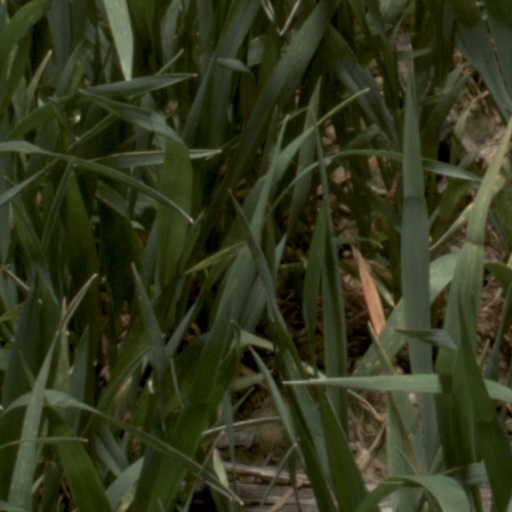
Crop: wheat